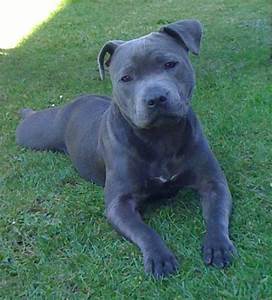
Label: dog